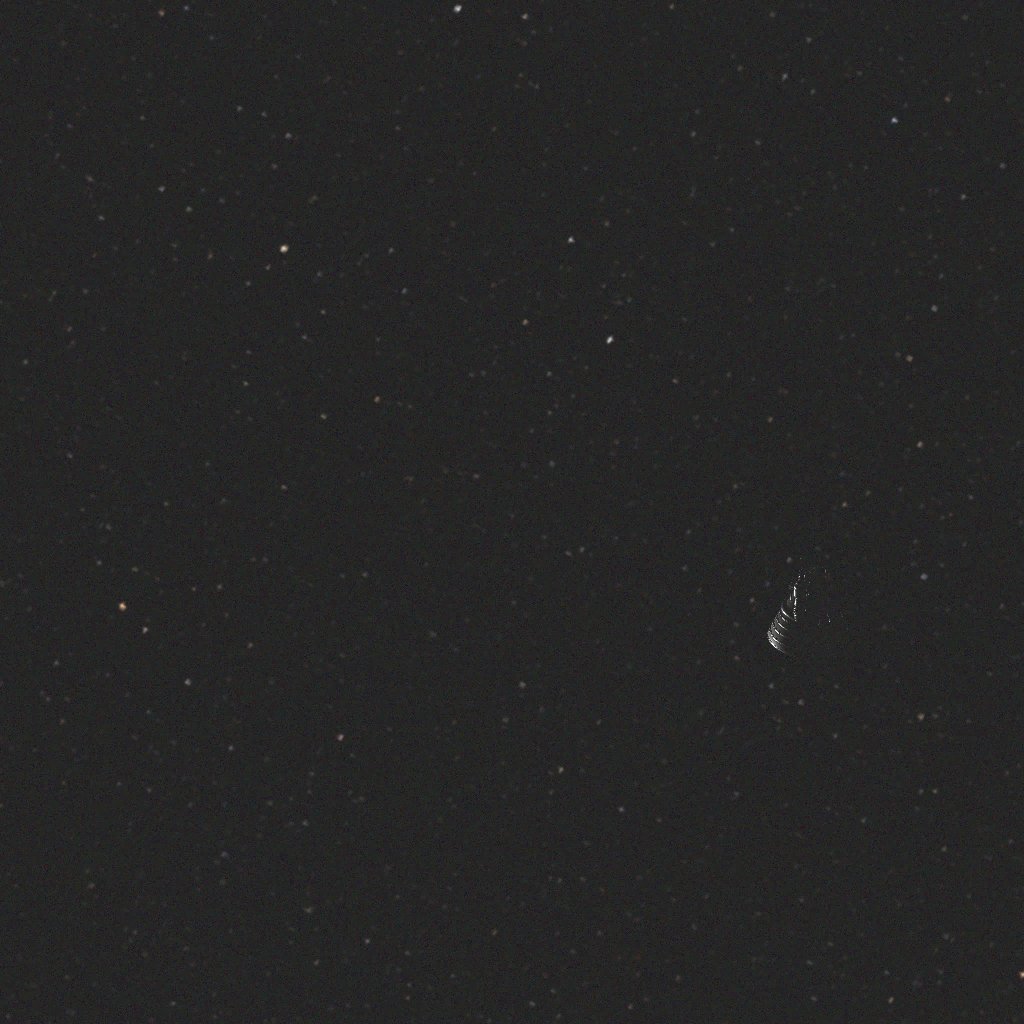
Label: debris